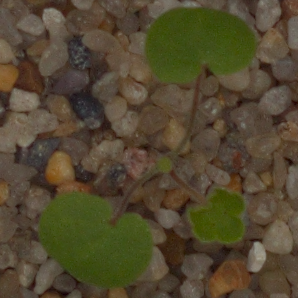
Label: smallflowered_cranesbill